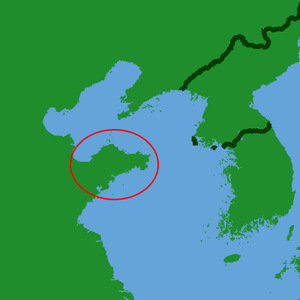
Le problème du Shandong est une dispute résultant de l'article 156 de traité de Versailles de 1919 qui traite de la concession de la péninsule du Shandong.